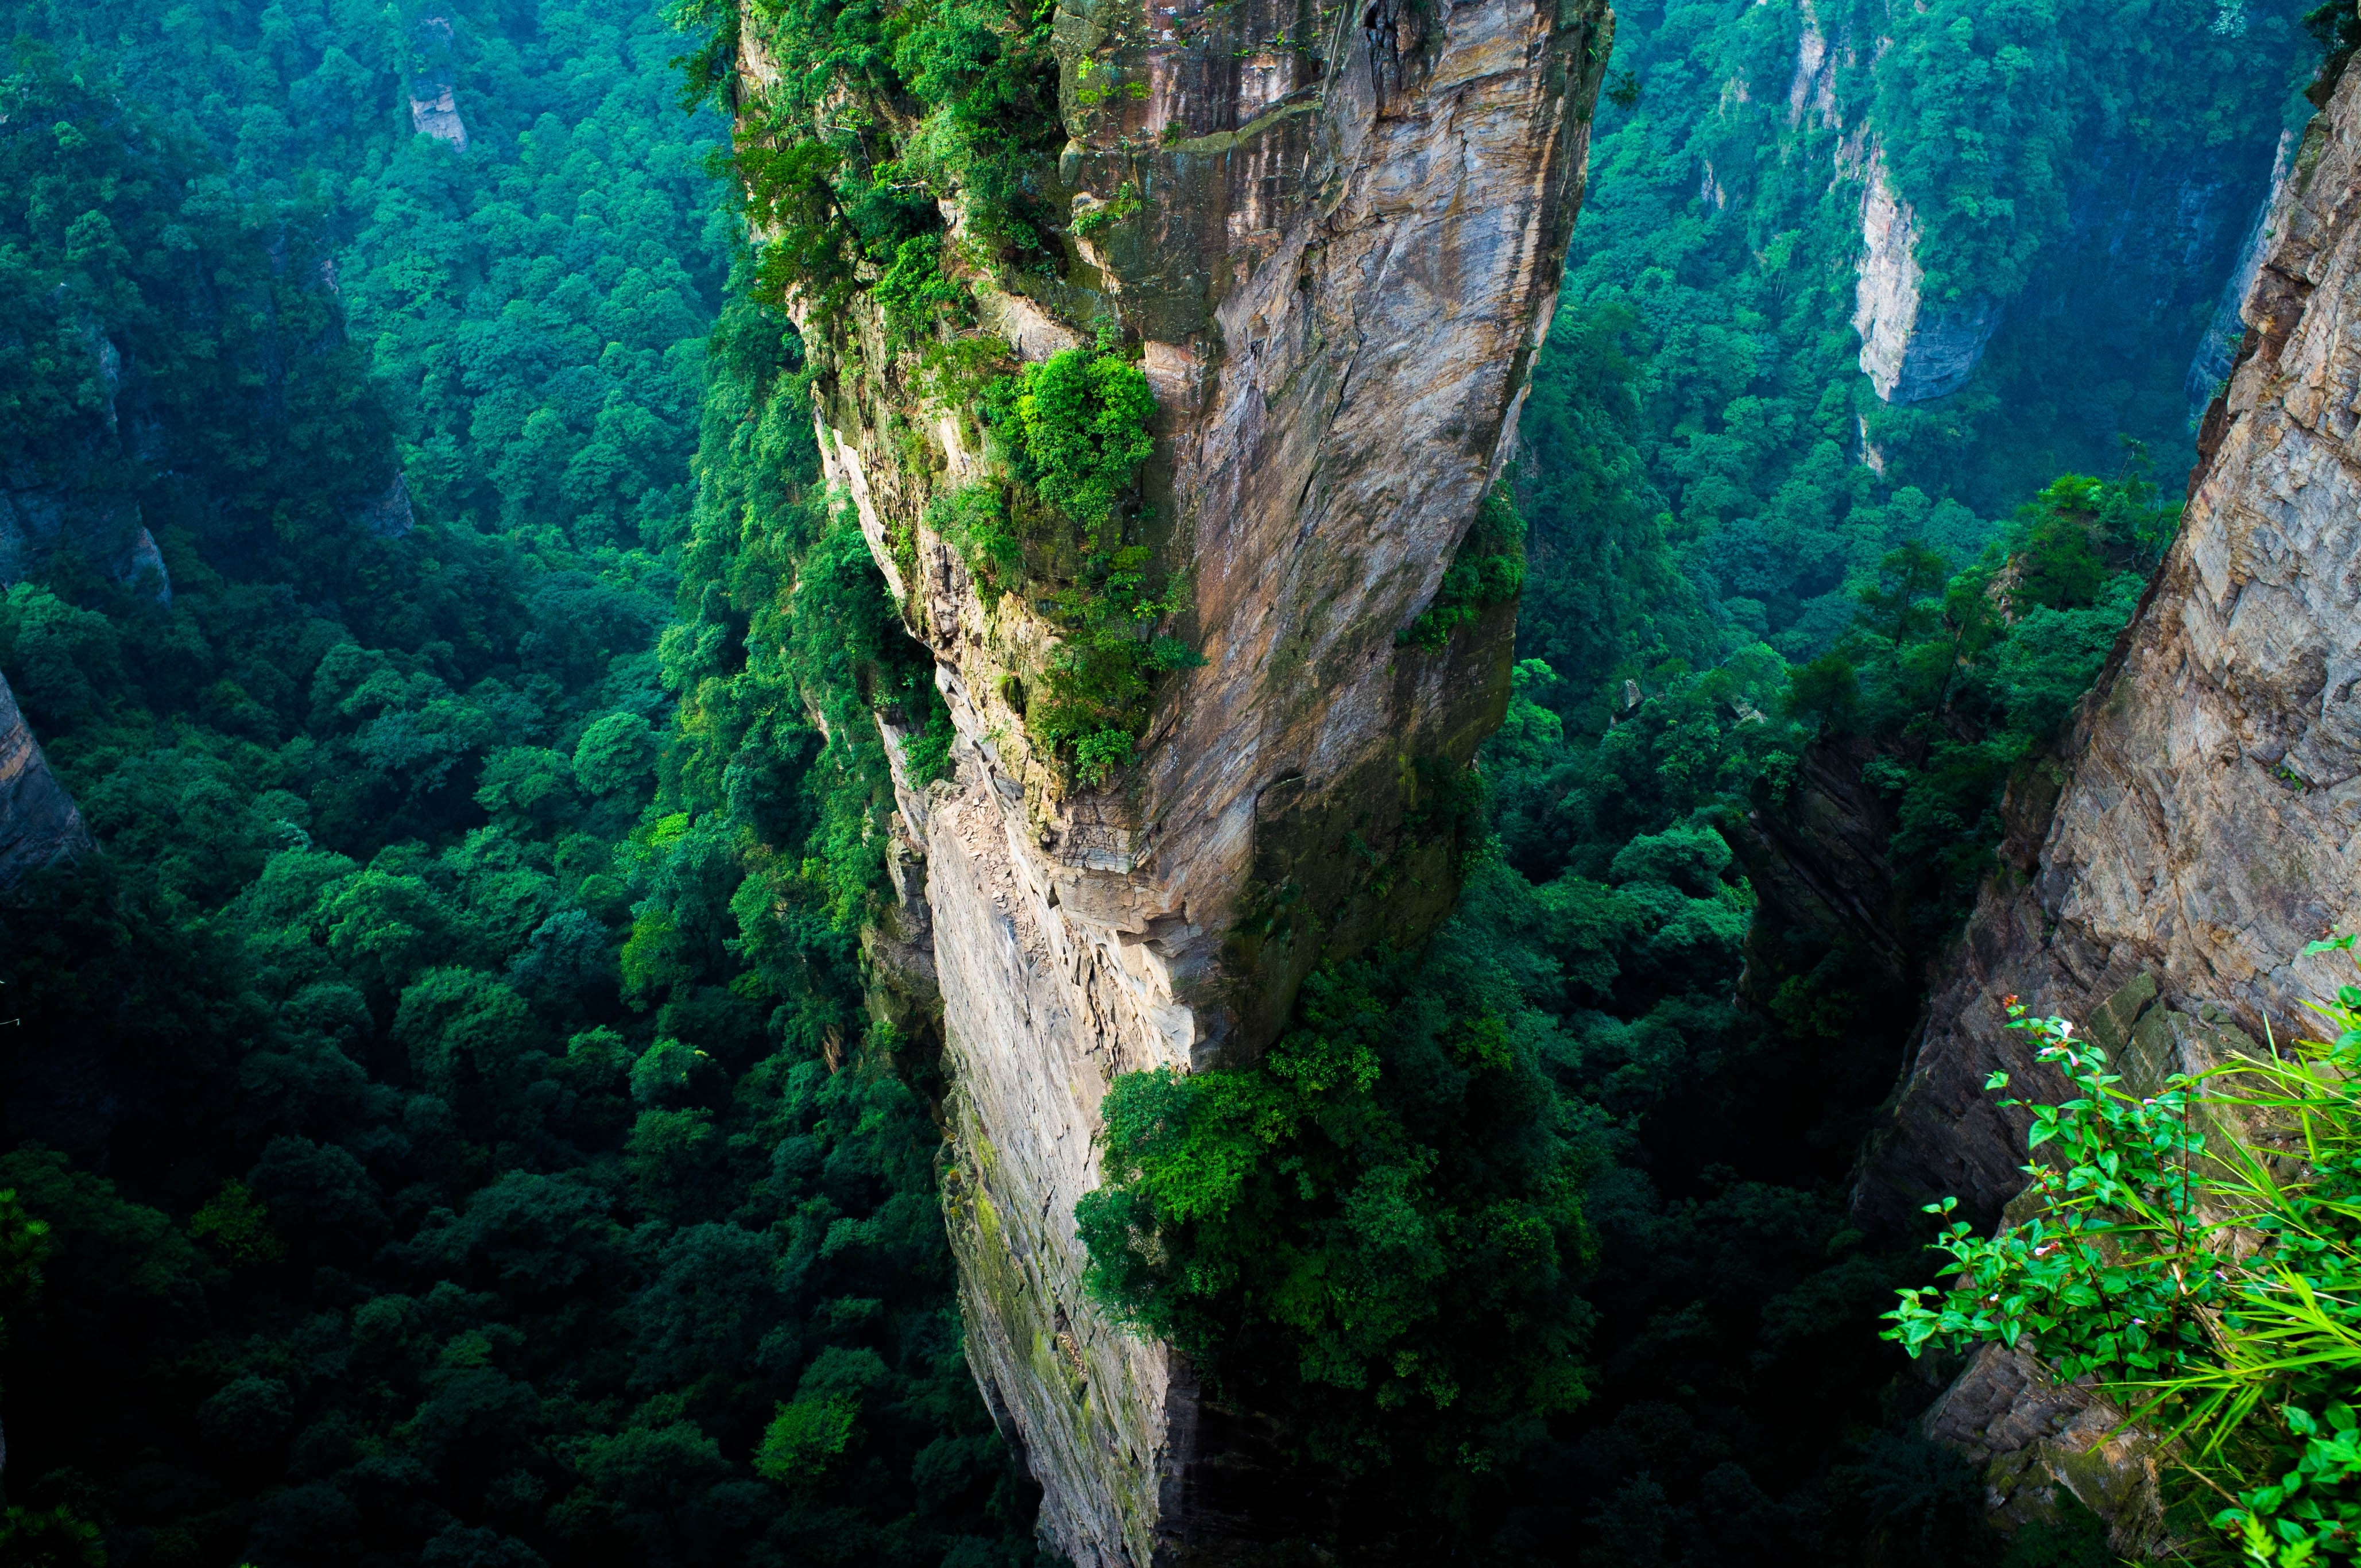
natural, water resources, plant, ecoregion, green, leaf, natural landscape, natural environment, mountain, watercourse, bedrock, terrain, water, tree, landscape, formation, mountainous landforms, geological phenomenon, valley, forest, outcrop, temperate broadleaf and mixed forest, escarpment, hill station, geology, jungle, mountain range, rock, fault, old growth forest, batholith, tropical and subtropical coniferous forests, plateau, riparian zone, valdivian temperate rain forest, hill, ravine, rainforest, erosion, mountain river, wadi, klippe, cliff, tourism, stream, grass, road